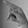
ASL letter: P